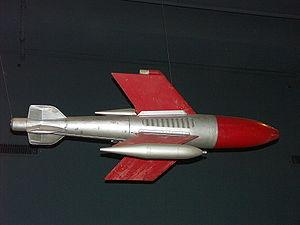
Un missile air-air est un missile tiré en vol depuis un aéronef, dans le but de détruire une cible aérienne. Comme les missiles surface-air, ce type de missile présente la particularité de devoir atteindre une cible extrêmement mobile, ce qui entraîne des contraintes particulières pour sa conception.
Le Kramer X4 était un missile air-air développé en Allemagne par Max Kramer pendant la Seconde Guerre mondiale. Sa conception débuta en 1943 et à la fin de la guerre, environ 1 300 exemplaires avaient été fabriqués.